Fifth Harmony

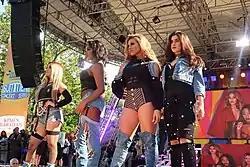
Fifth Harmony performing as a quartet in 2017

Fifth Harmony, often shortened to 5H, is an American girl group based in Miami, composed of Ally Brooke, Normani, Dinah Jane, Lauren Jauregui, and formerly Camila Cabello until her departure from the group in December 2016. The group signed a joint record deal with Simon Cowell's label Syco Records and L.A. Reid's label Epic Records after forming and were the last contestant eliminated in the second season of the American singing competition series "The X Factor" in 2012.